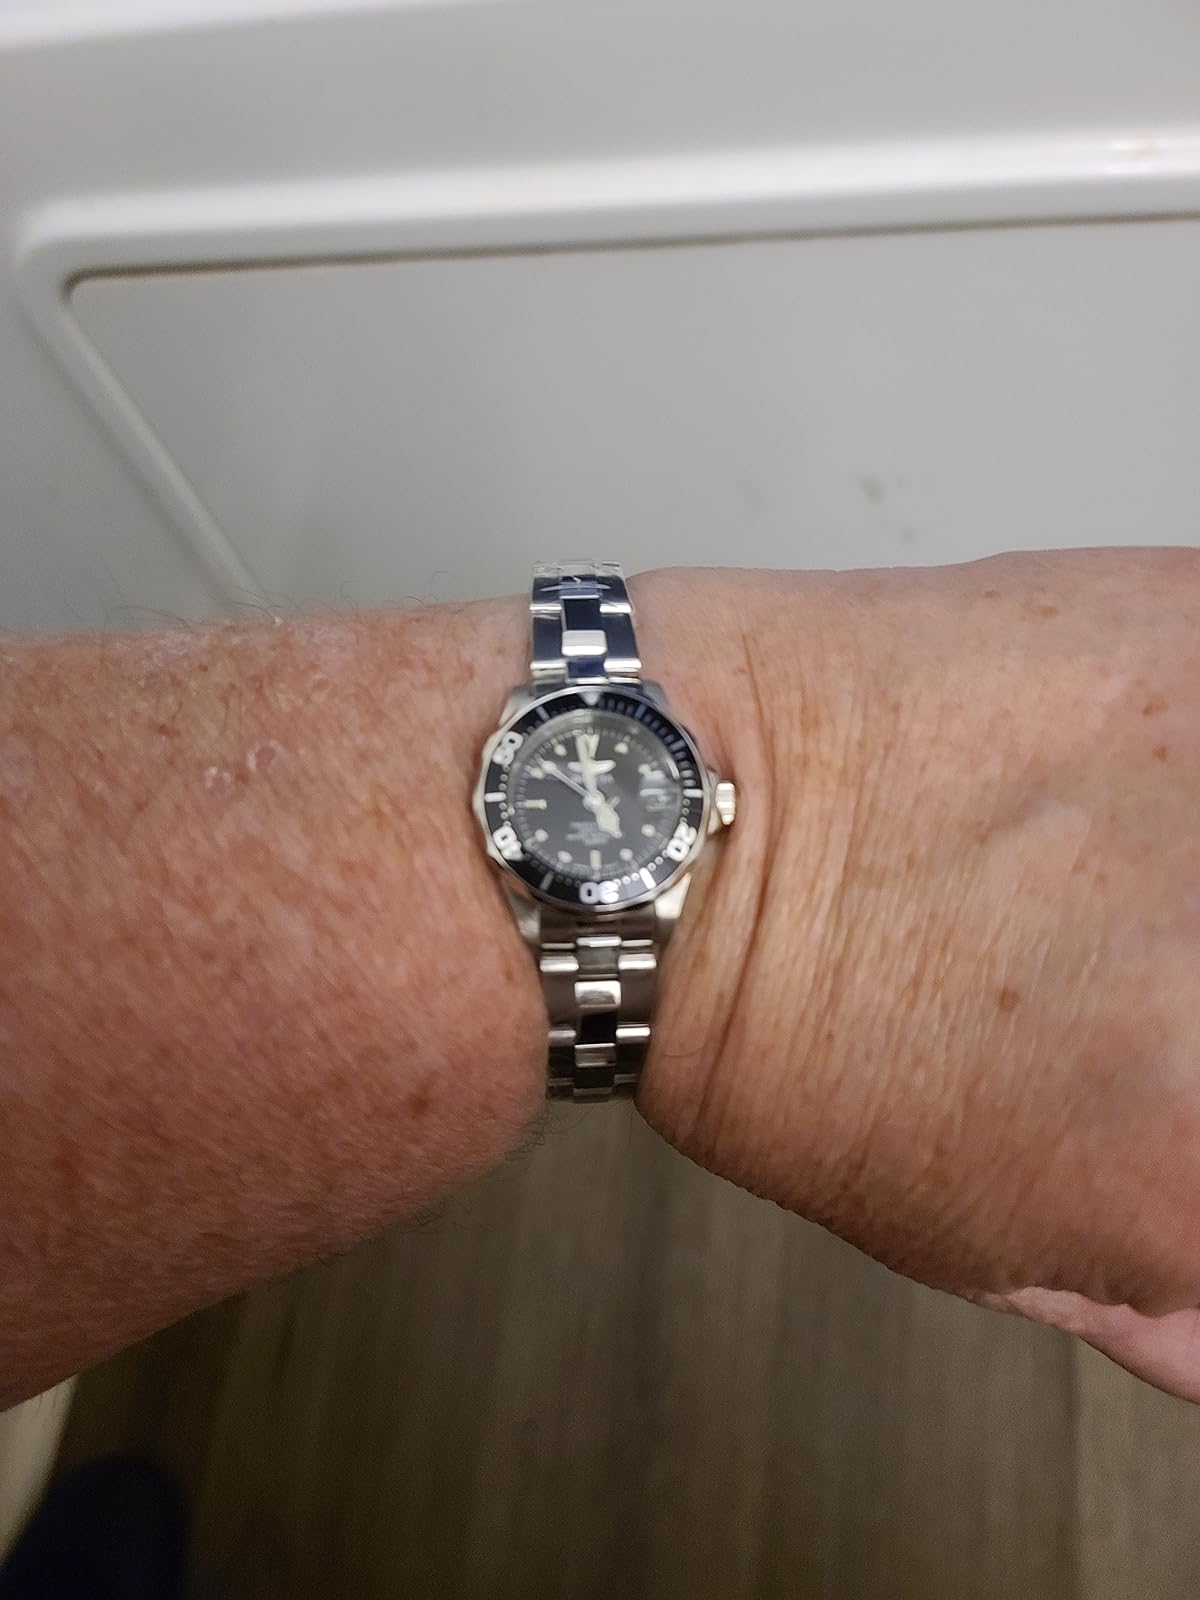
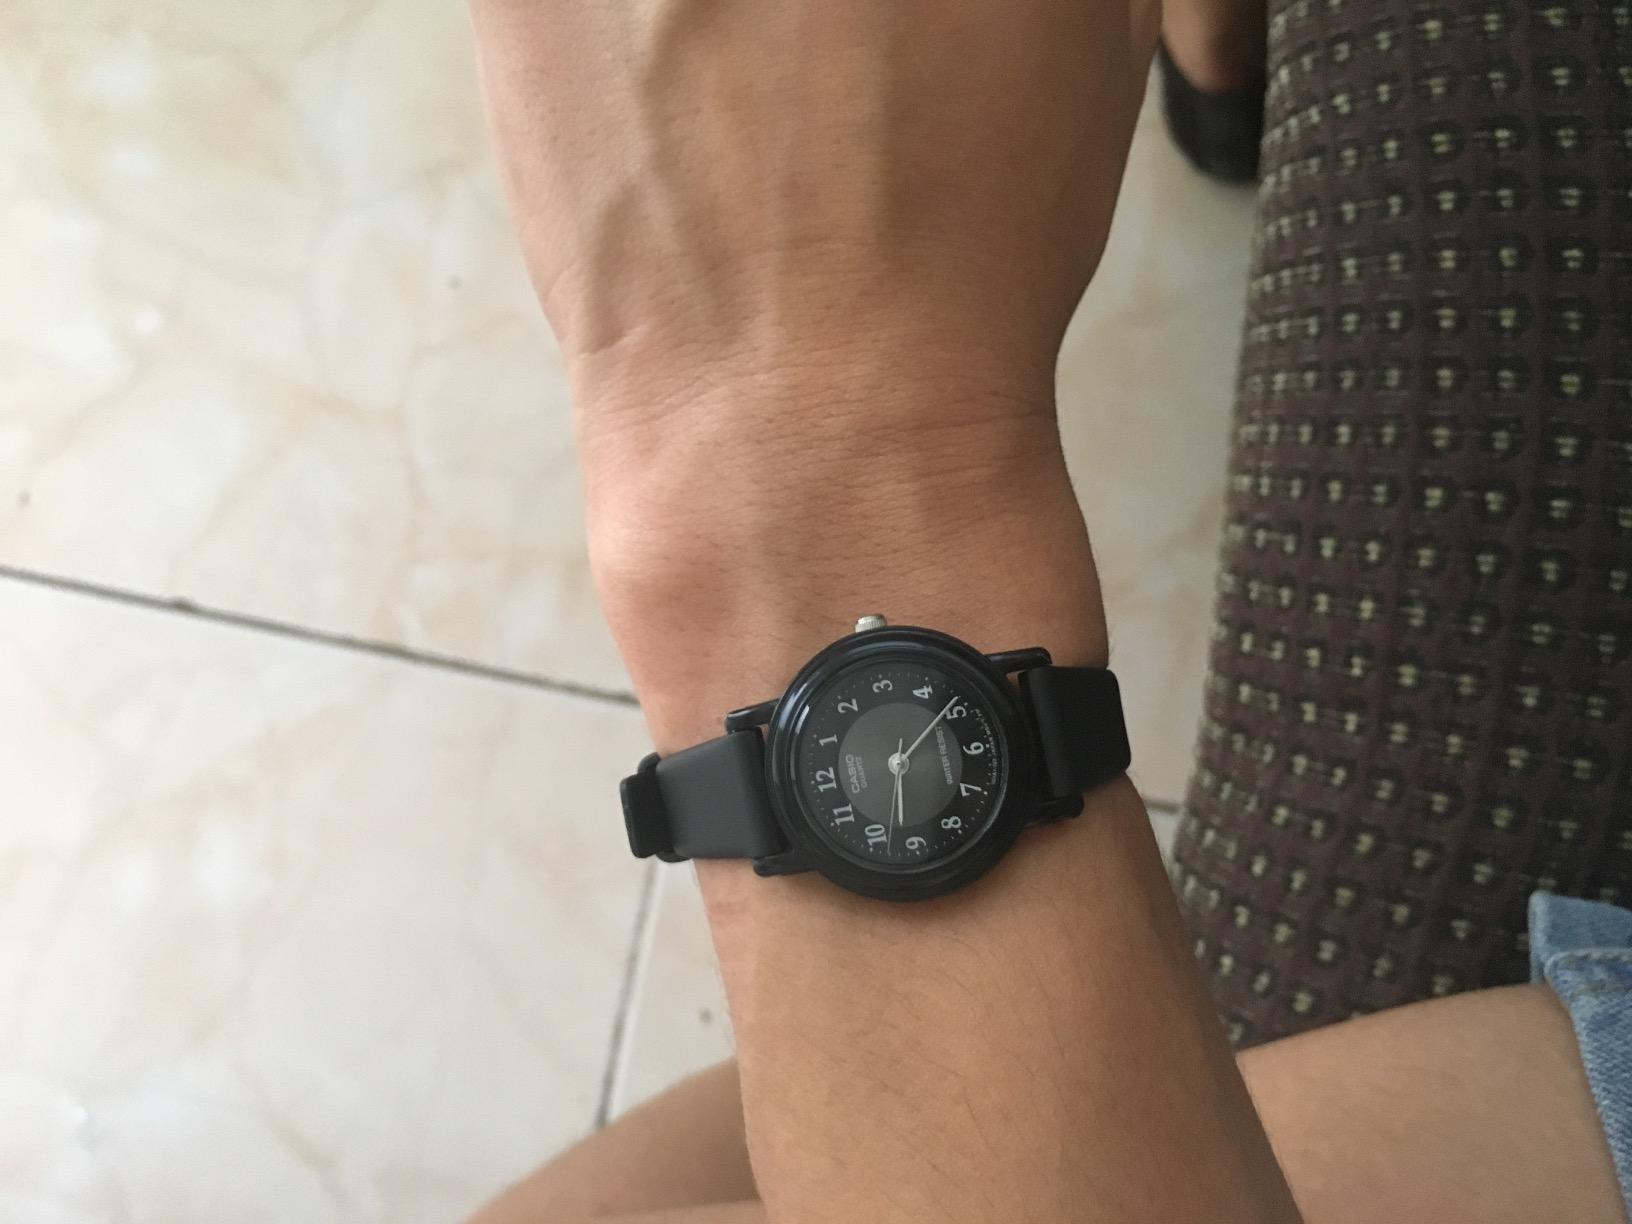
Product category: accessories_watch
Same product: no